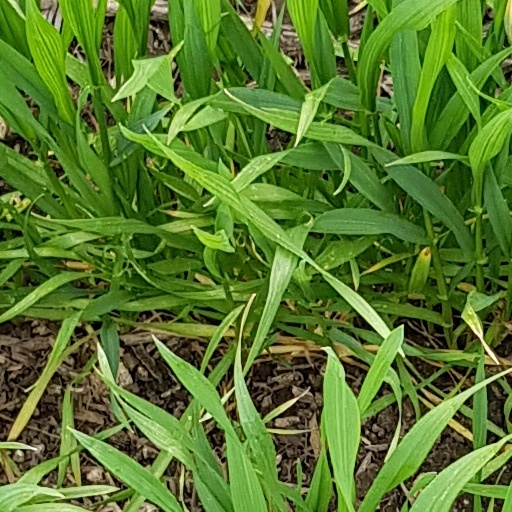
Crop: wheat